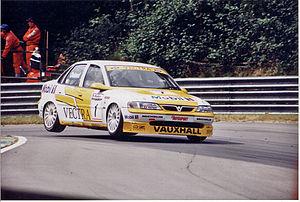
John Cleland. est un pilote automobile écossais à la retraite. Il a couru dans les courses d'autocross et les courses de côte dans les années 1970, avant d'atteindre le succès dans les voitures de productions britanniques et des championnats Thundersaloon, avant de rejoindre Vauxhall en 1989 pour le championnat de Grande-Bretagne des voitures de tourisme. Il est actuellement cocommentateur aux côtés de Martin Haven pour le WTCC sur Eurosport.